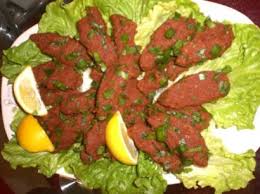
Yemek: cig_kofte